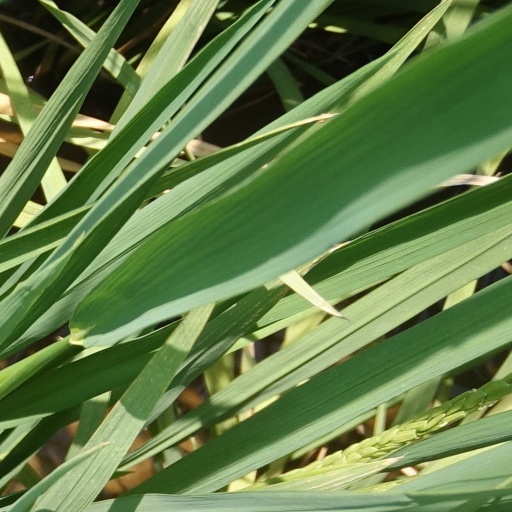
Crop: rice